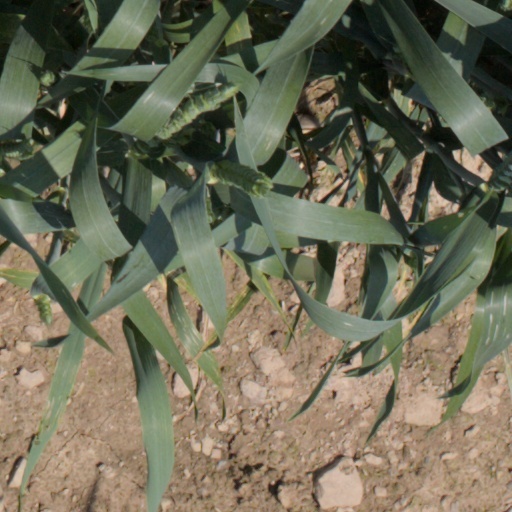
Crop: wheat